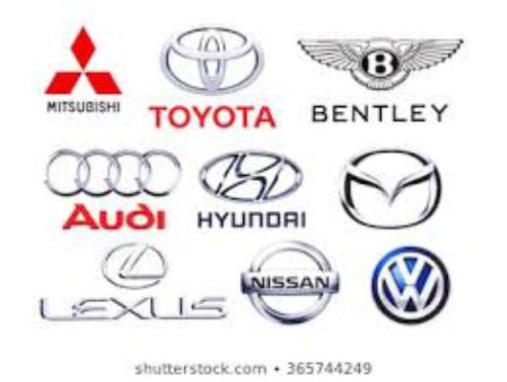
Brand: lexus-1
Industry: Transportation